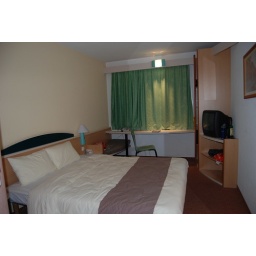
This is our clean room at the Hotel Ibis (notice the little desk where Josh's bed is in the other room).